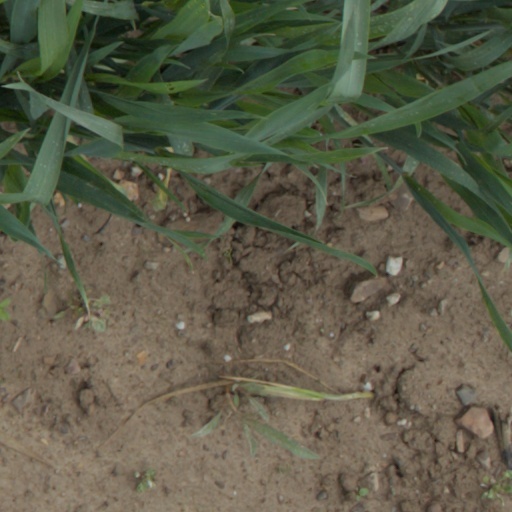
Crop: wheat